Cécile Vogt-Mugnier

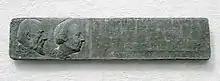
Plaque for Oskar and Cécile Vogt on the building of the Institute for Brain Research in Berlin-Buch. The plaque was created in 1965 by sculptor Axel Schulz.

In 1932 Vogt-Mugnier received her highest scientific recognition when she and her husband were both elected into the German Academy of Sciences Leopoldina at Halle, the highest academic distinction given by an institution in Germany, with members including 169 Nobel laureates. In 1950, she and Oskar were awarded with the First Class National Prize of East Germany, and she became a member of the German Academy of Sciences at Berlin. Vogt-Mugnier also received honorary doctorates from the Universities of Freiburg and Jena and the Humboldt University of Berlin.